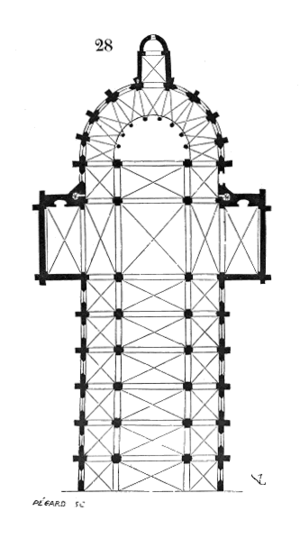
La cathédrale Saint-Mammès est une cathédrale catholique romaine située à Langres, dans le département français de la Haute-Marne en région Champagne-Ardenne.